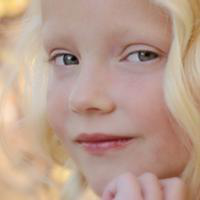
Age group: age 01-10